Angela White

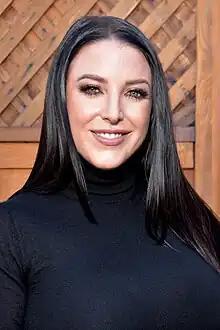
White in 2019

Angela Gabrielle White is an Australian pornographic film actress and director. She has been inducted into the AVN Hall of Fame and the XRCO Hall of Fame, and in 2020 became AVN's first three-time Female Performer of the Year winner.